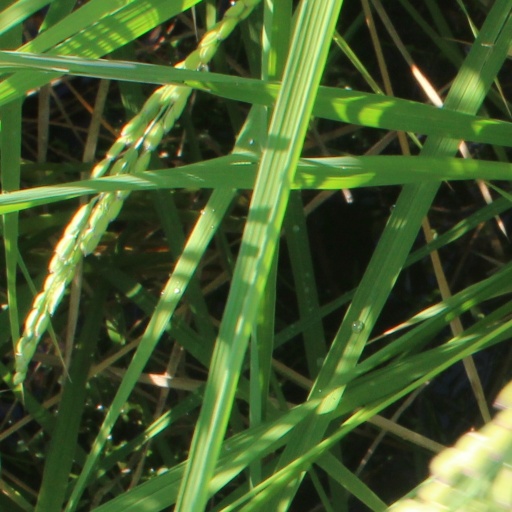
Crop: rice